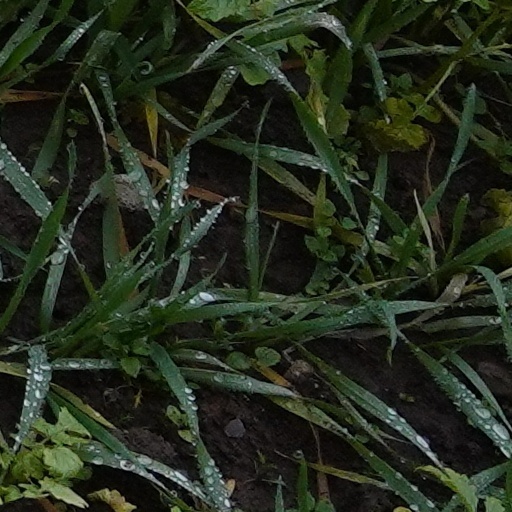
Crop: wheat